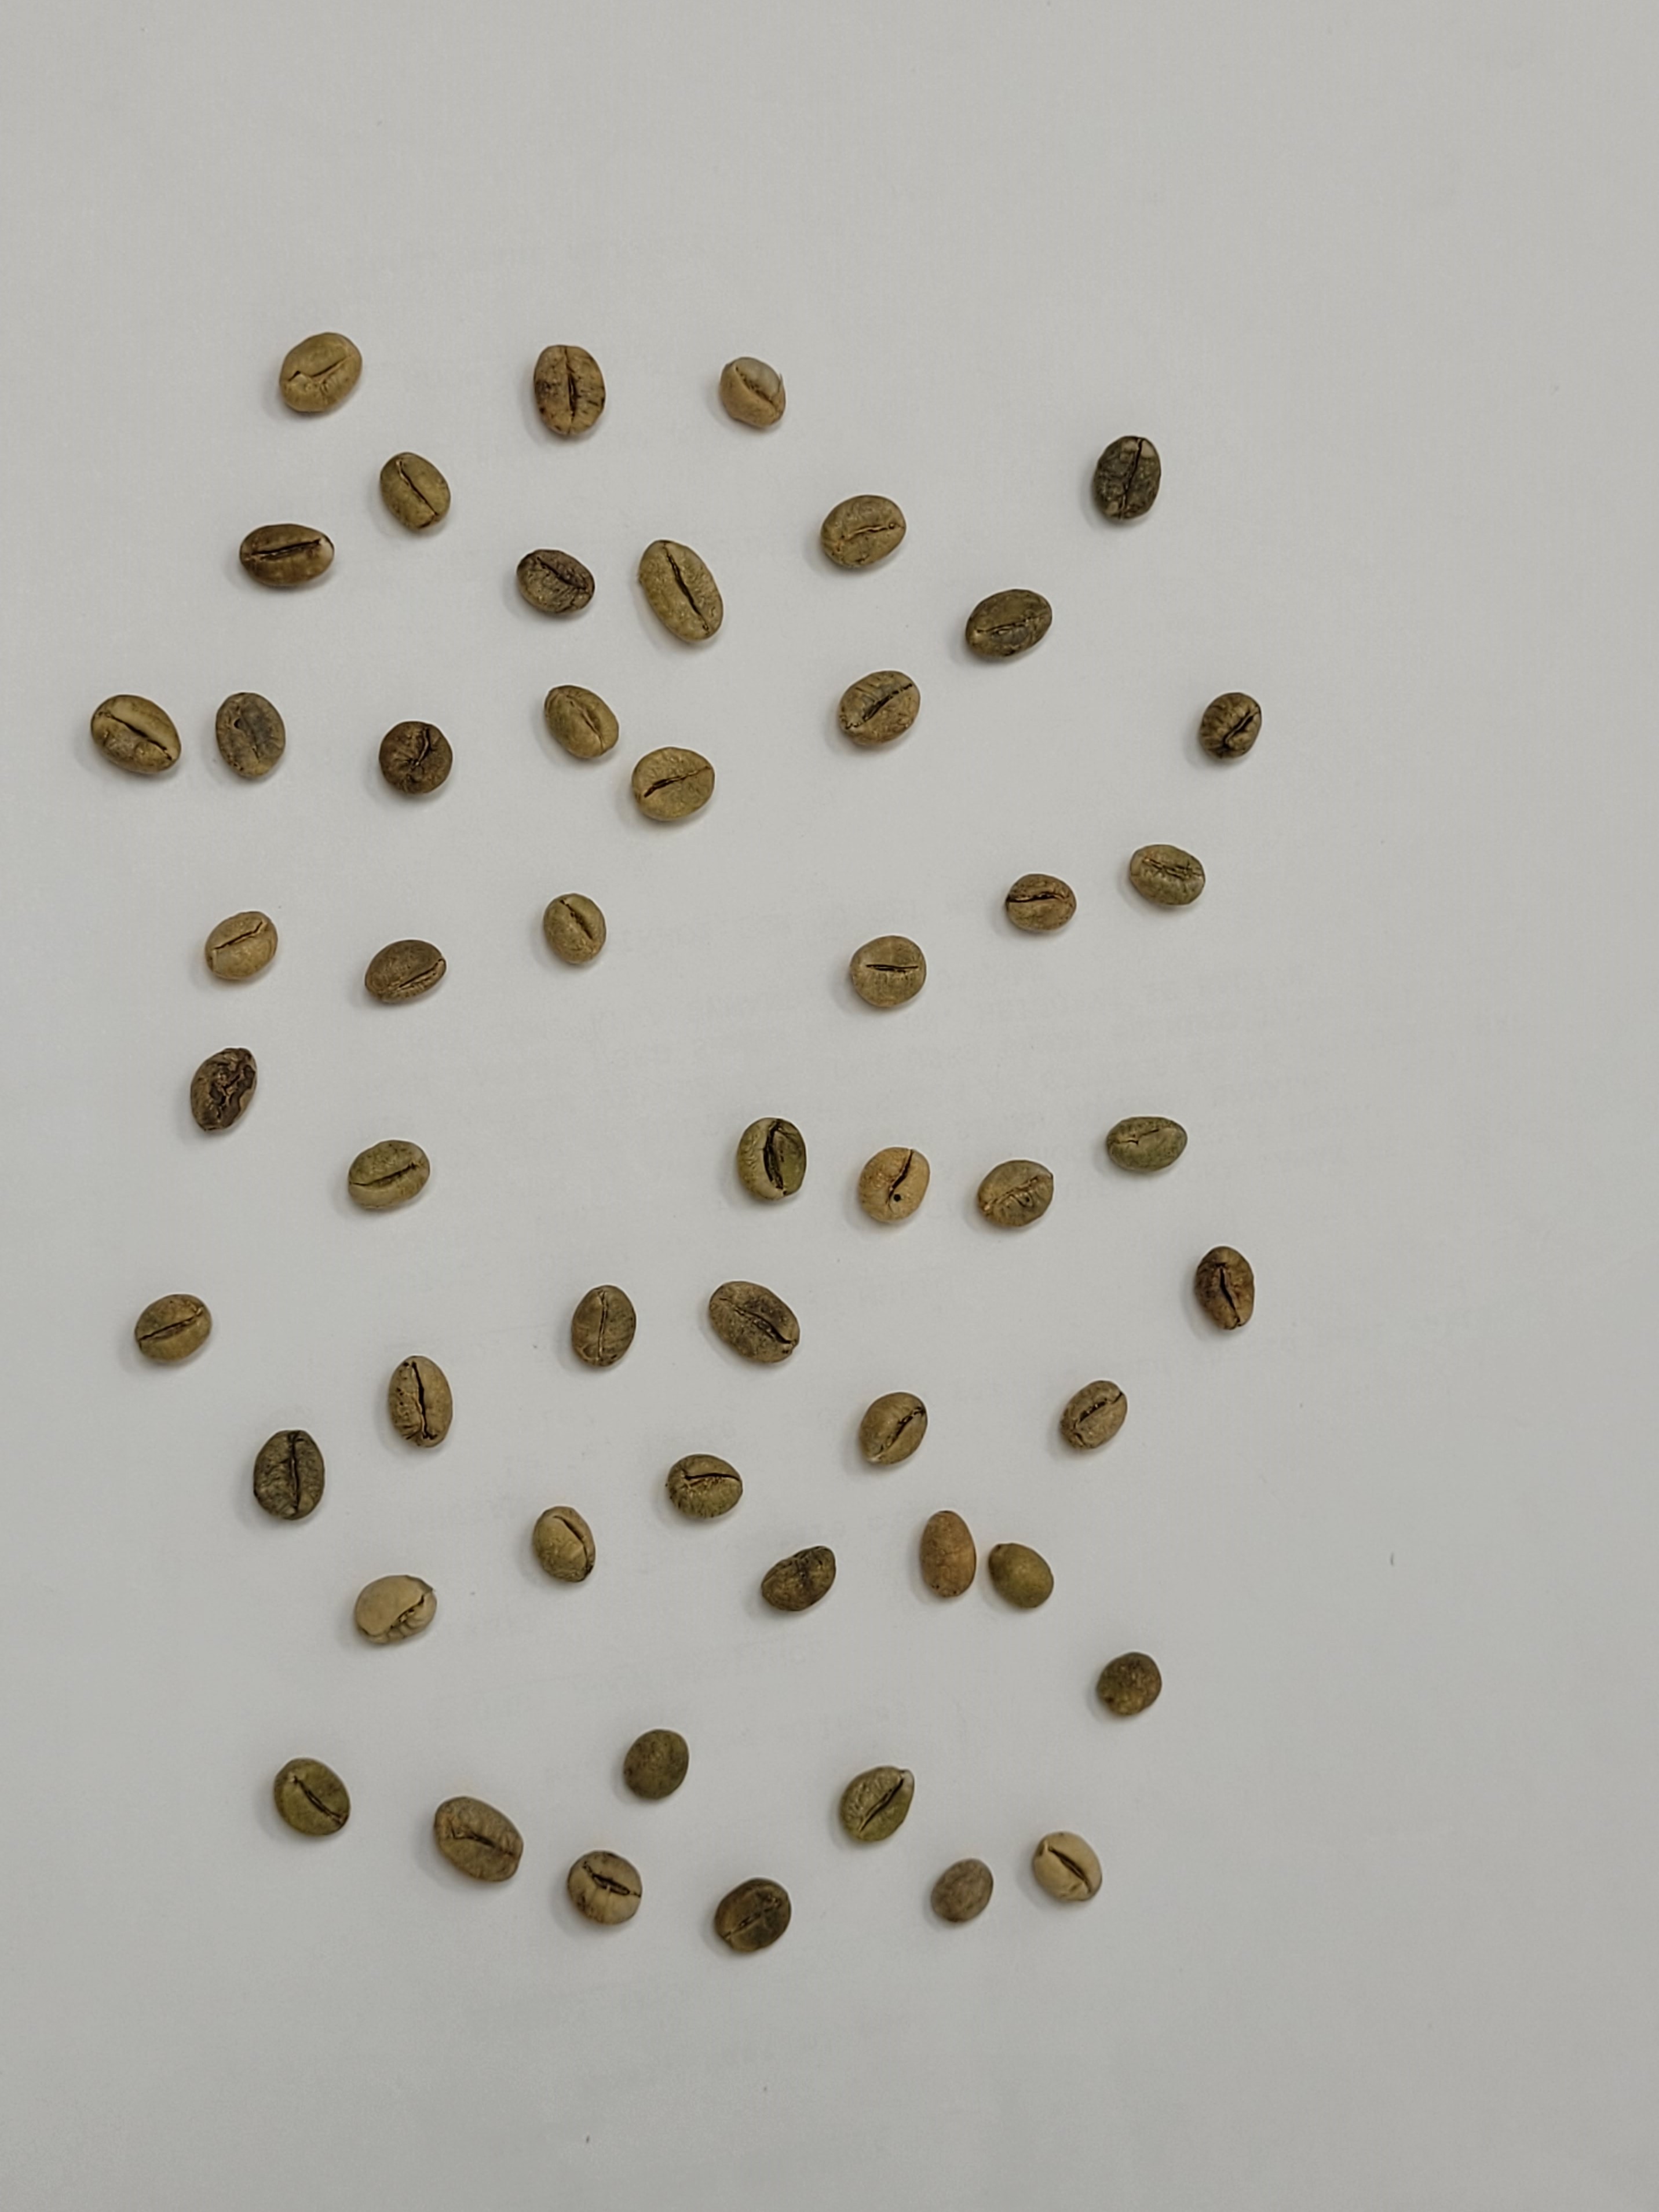
Coffee bean quality grade: PB-II